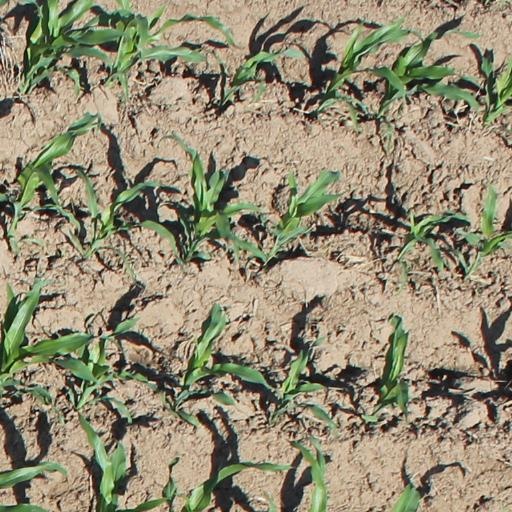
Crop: maize; corn